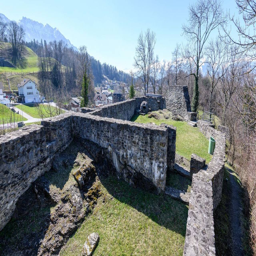
Schellenberg Castle